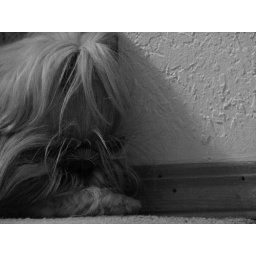
Sparkle, my parent's shih tzu takes a nap against a wall post at their house in Salem, OR.